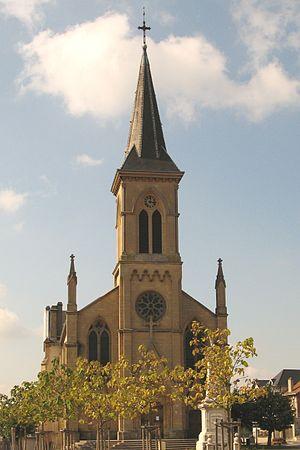
Église d'Audun-le-Roman Lëtzebuergesch: Kierch vun audun-le-Roman